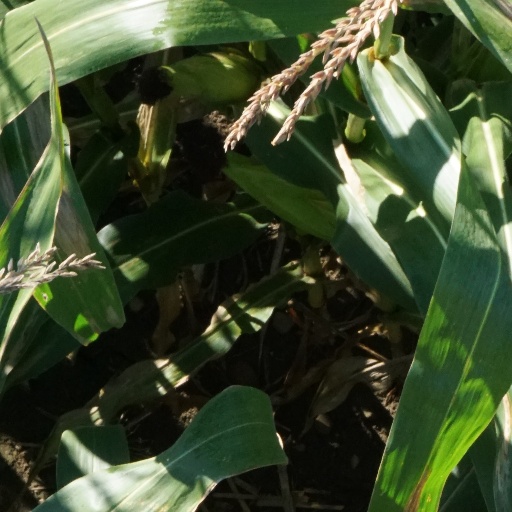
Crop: maize; corn